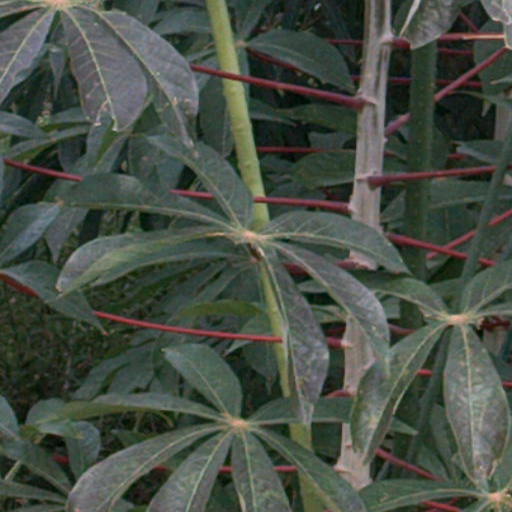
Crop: cassava